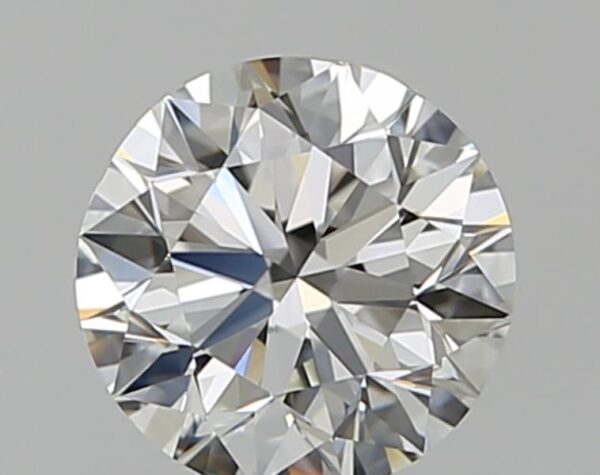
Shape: round
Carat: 0.8
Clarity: VS2
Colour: H
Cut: EX
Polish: EX
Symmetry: VG
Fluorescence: N
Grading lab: GIA
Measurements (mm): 5.85 x 5.9 x 3.7